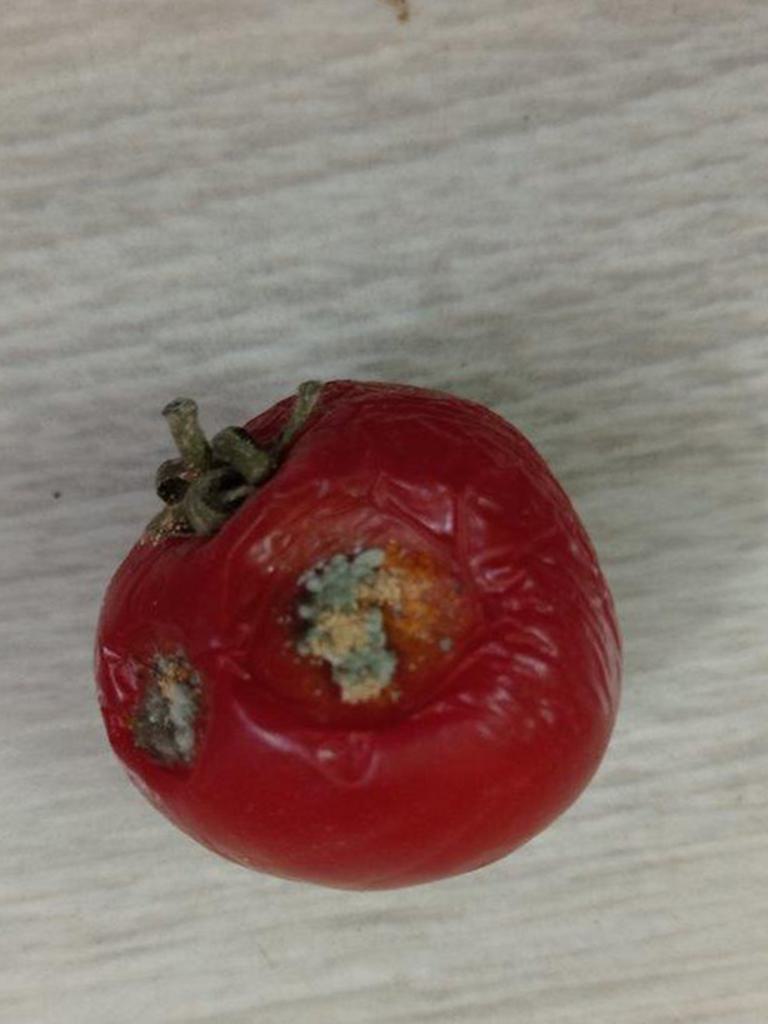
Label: Rotten